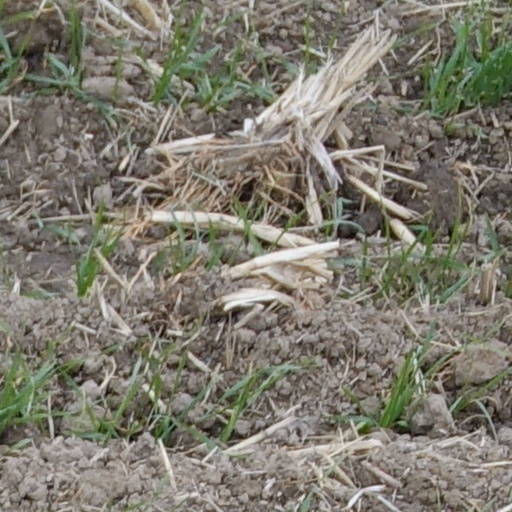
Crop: wheat